Nuclear arms race

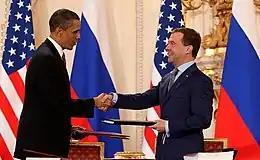
Dmitry Medvedev with Barack Obama after signing the New START treaty in Prague, 2010

Despite détente, both sides continued to develop and introduce not only more accurate weapons, but weapons with more warheads ("MIRVs"). The presidency of Ronald Reagan proposed a missile defense programme tagged the Strategic Defense Initiative, a space-based anti-ballistic missile system derided as "Star Wars" by its critics; simultaneously, missile defense was also being researched in the Soviet Union. However, the SDI would require technology that had not yet been developed, or even researched. This system proposed both space- and earth-based laser battle stations. It would also need sensors on the ground, in the air, and in space with radar, optical, and infrared technology to detect incoming missiles. Simultaneously, however, Reagan initiated negotiations with Mikhail Gorbachev, ultimately resulting in the Strategic Arms Reduction Treaty on reducing nuclear stockpiles.